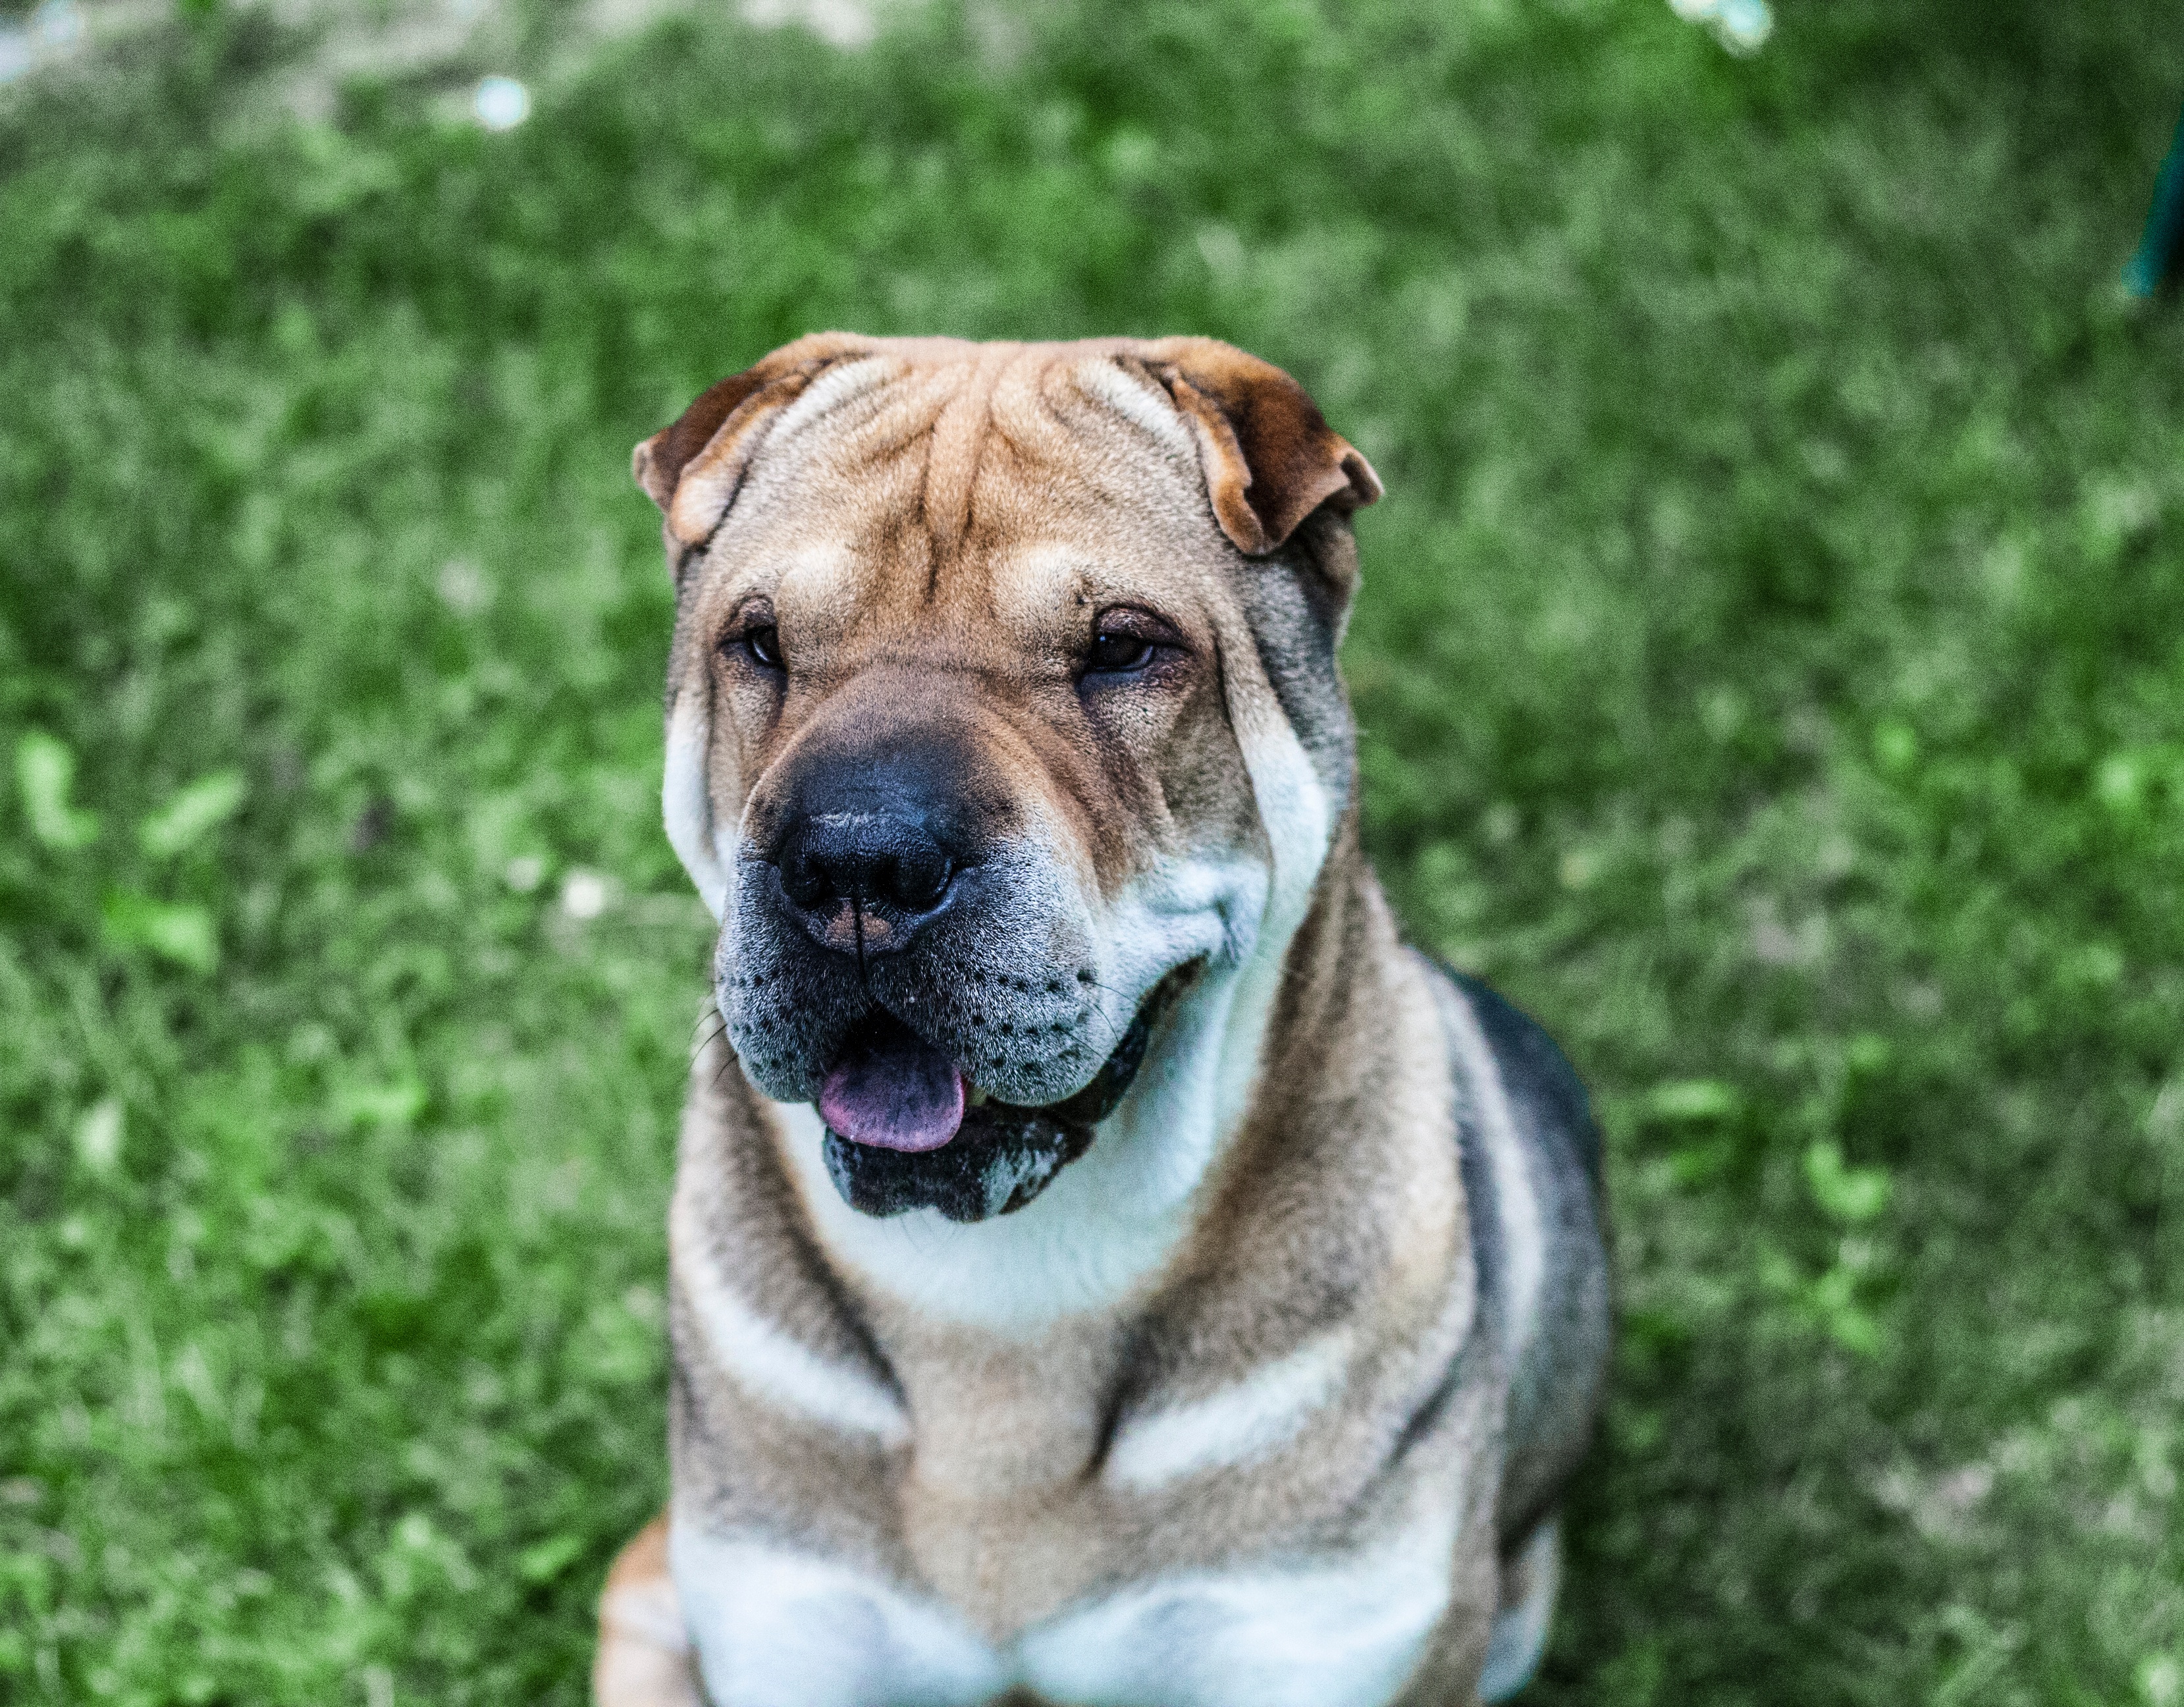
puppy, dog, mammal, bulldog, vertebrate, dog breed, old english bulldog, dog like mammal, carnivoran, dog breed group, dog crossbreeds, olde english bulldogge